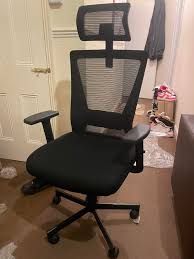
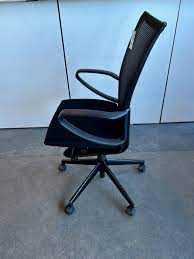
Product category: items_chair
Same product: no